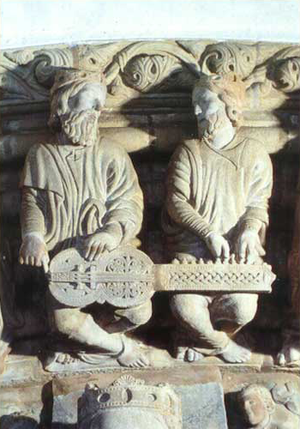
Drejelire / Historie
Stenhugning af to mænd spillende på Organistrum fra katedralen i Santiago de Compostela.
En drejelire, også bare kendt som lire er et strengeinstrument med rødder i middelalderen.